Botswana Defence Force Air Wing

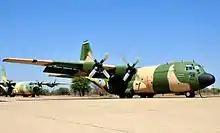
Two BDF Air Wing C-130s

Maparangwane Air Base is the only full air base in Botswana. Sir Seretse Khama International Airport is a civilian airport that hosts the VIP jets and Francistown Airport is a joint civilian/military airfield with ownership by the BDF since 2011.